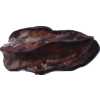
Label: carambola